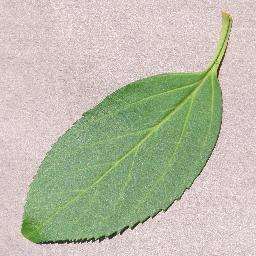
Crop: cherry
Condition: (including_sour)_healthy